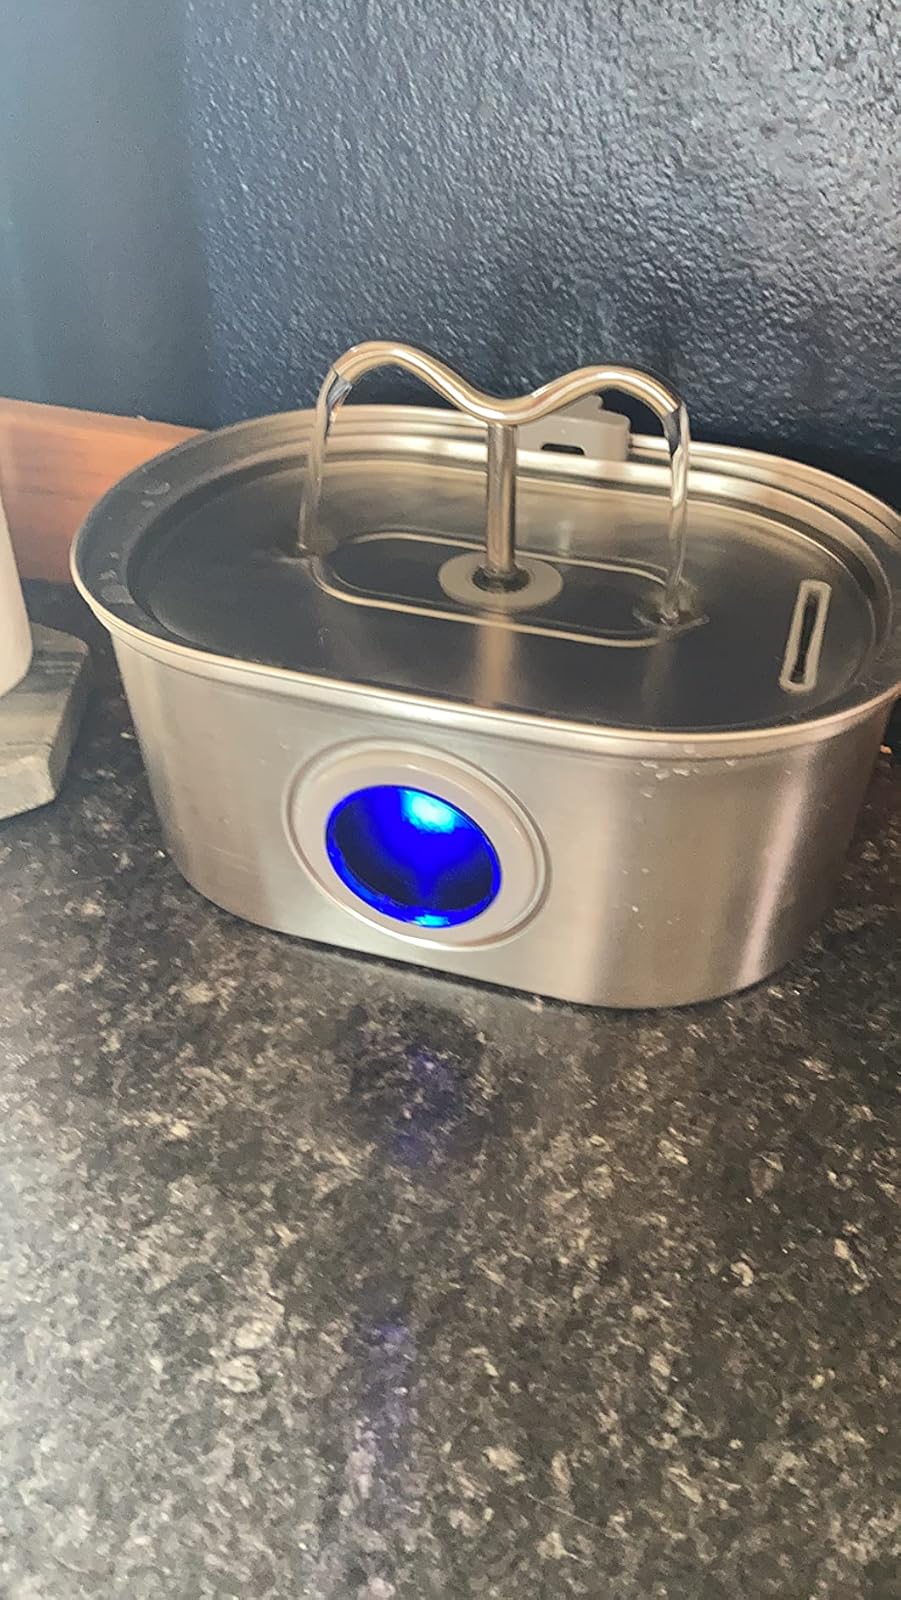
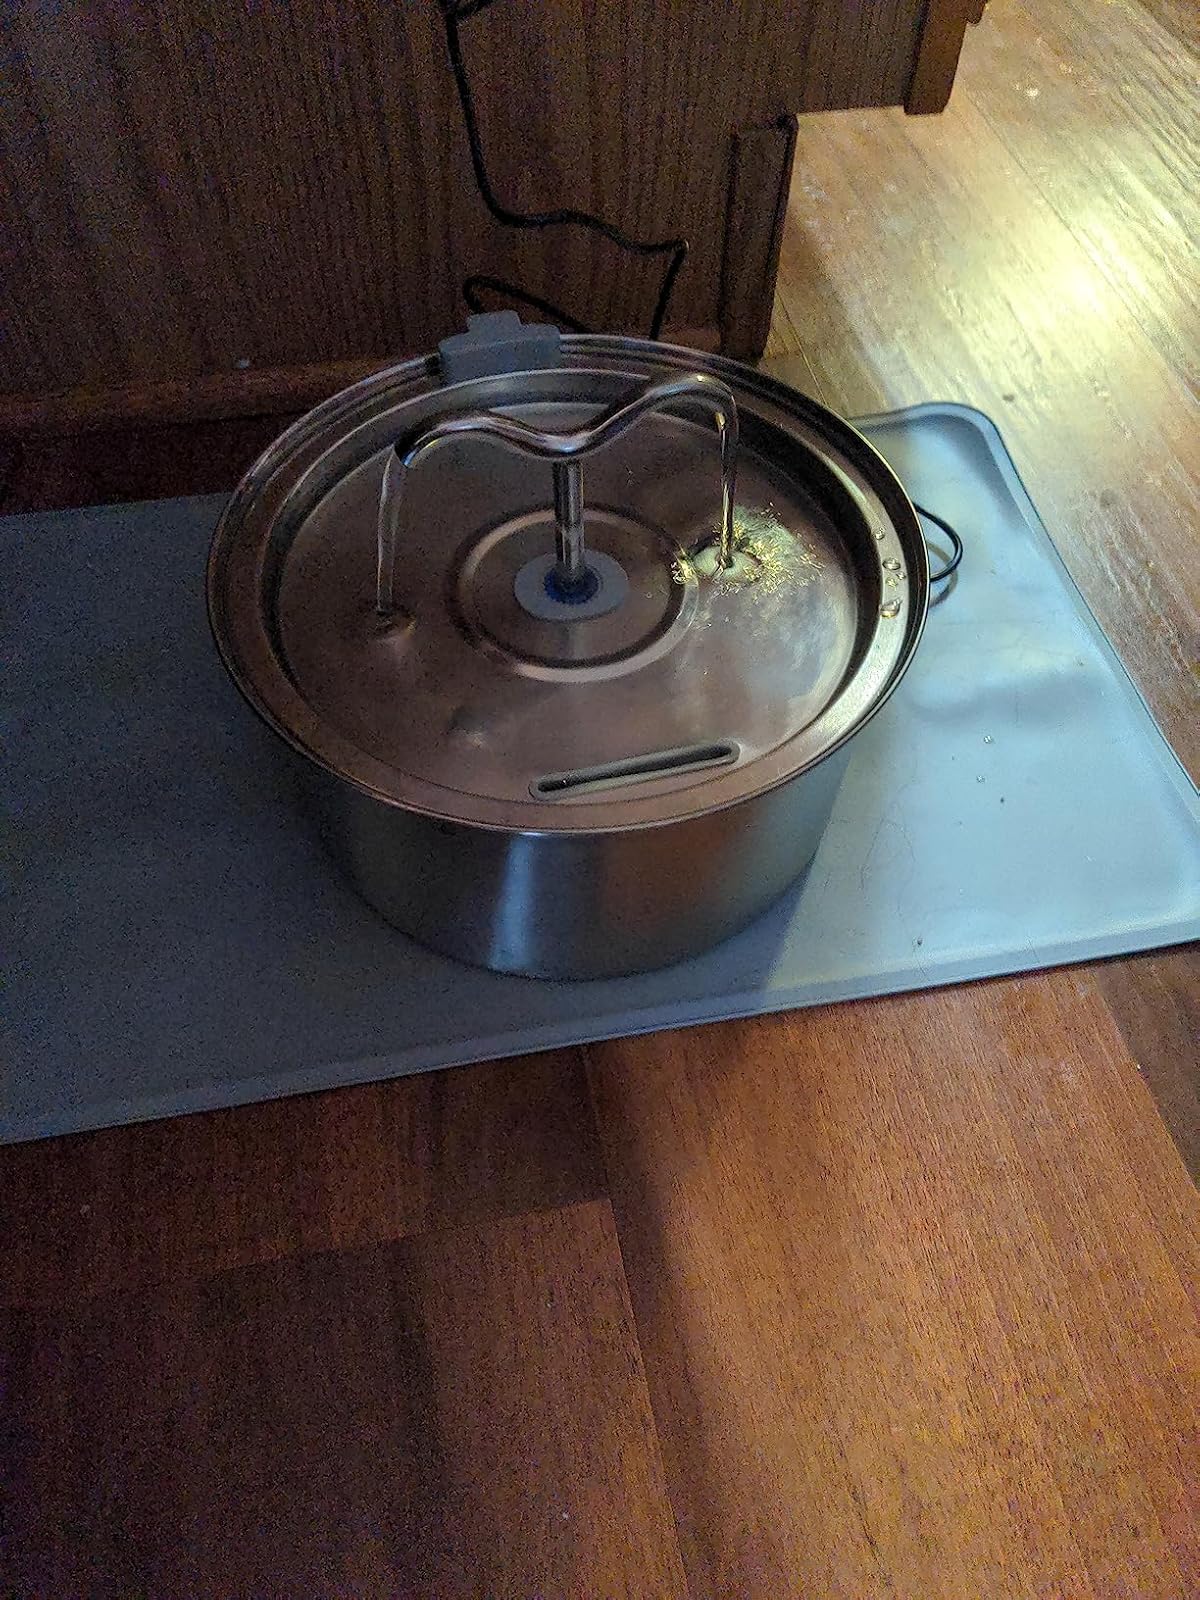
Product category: items_bowl
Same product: no